Death and state funeral of Ariel Sharon

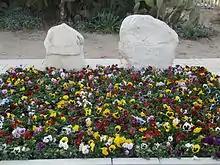
Ariel and Lily Sharon's graves.

Sharon was buried next to his wife, Lily, on the family ranch, Havat Shikmim (Sycamore Ranch) in the Negev Desert. According to author Izzeldin Abuelaish, the Palestinian village of Houg was located there before the establishment of the State of Israel.